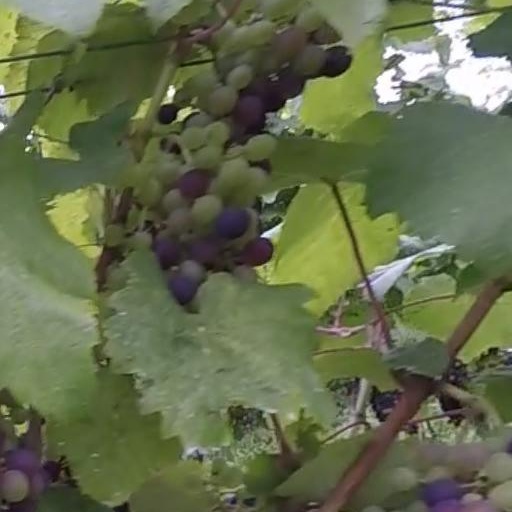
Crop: grape